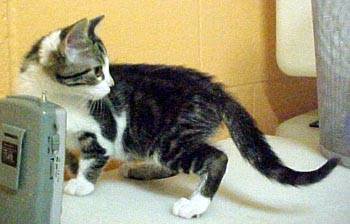
Label: cat